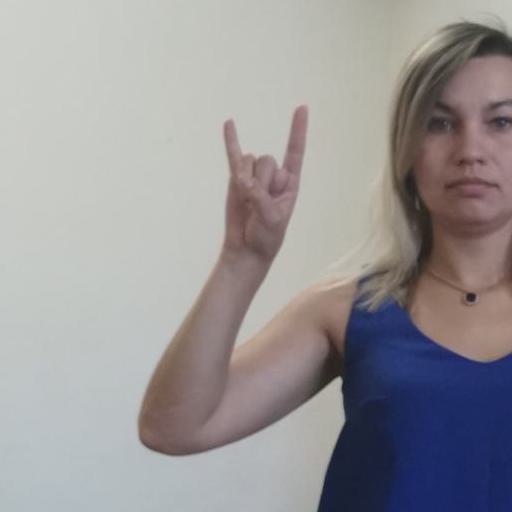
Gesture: rock